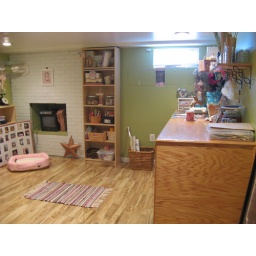
My space is in the basement. Still needs a litte work. Hubby needs to patch the wall from a water leak!